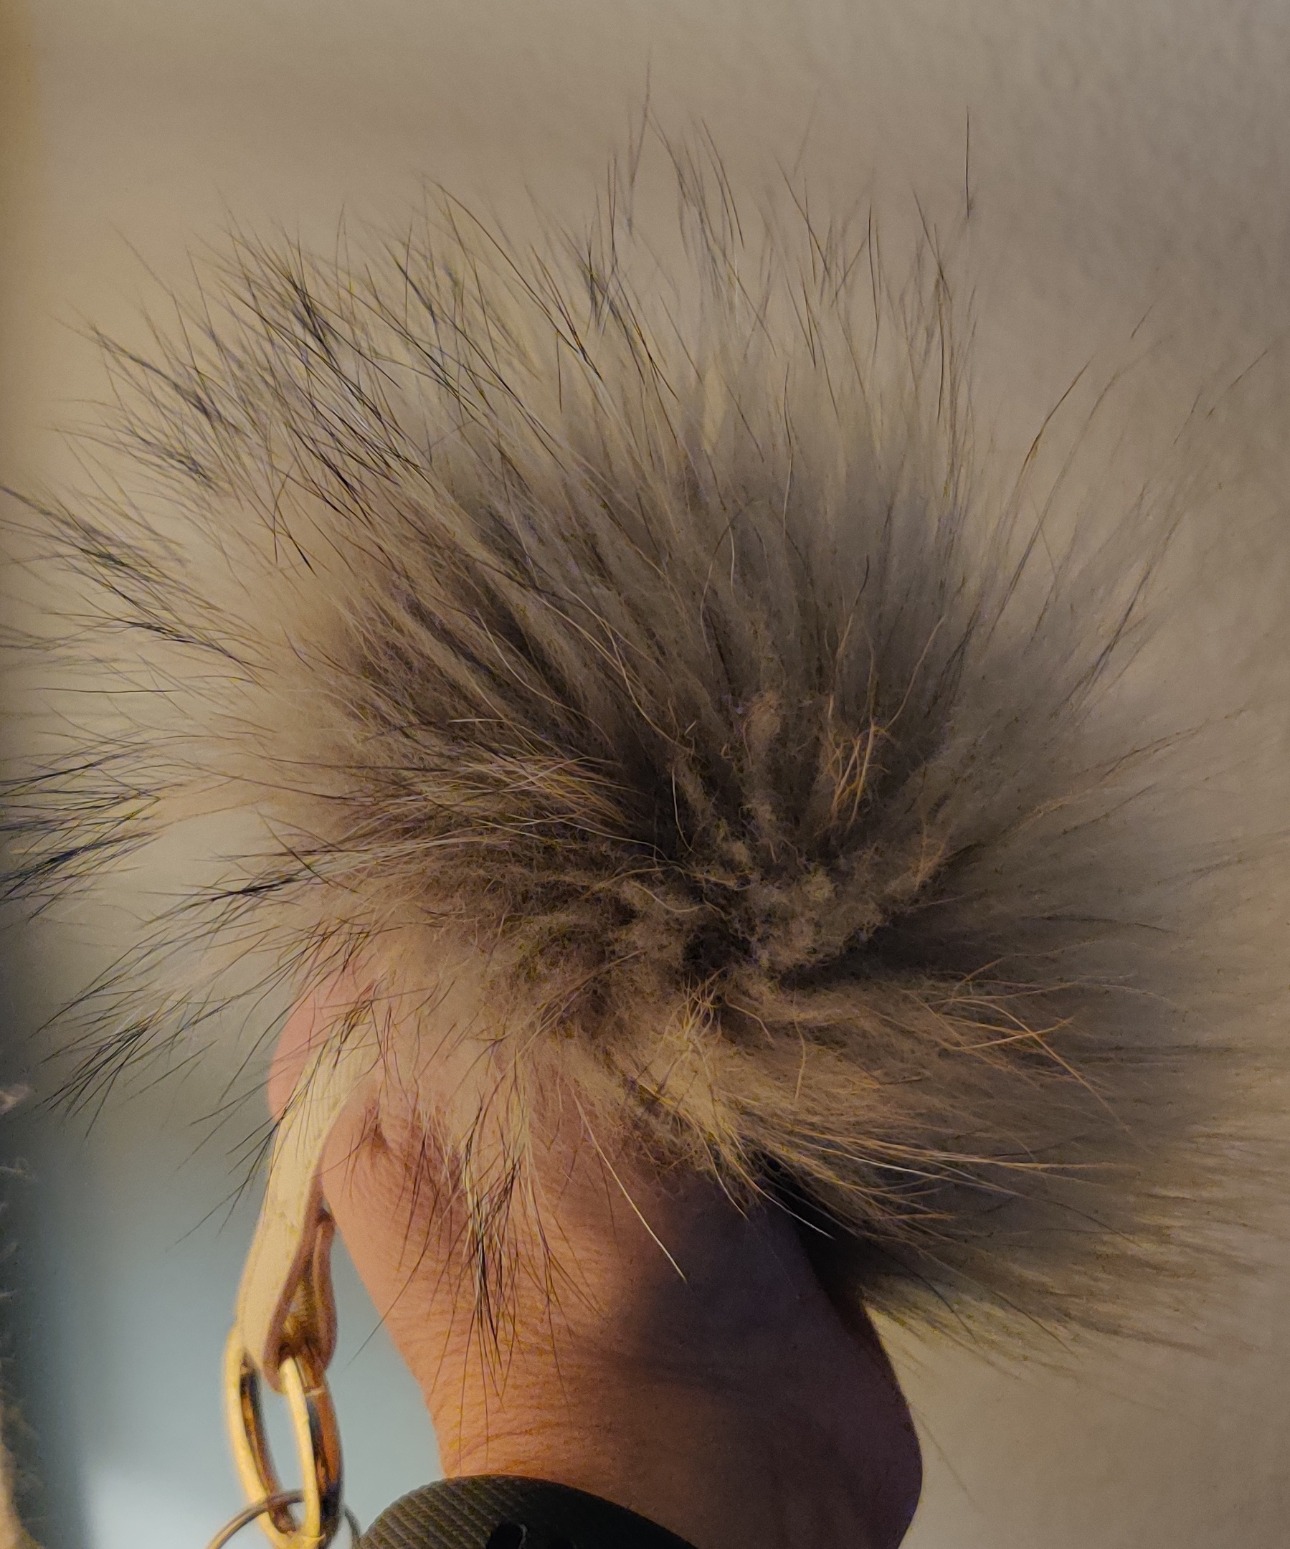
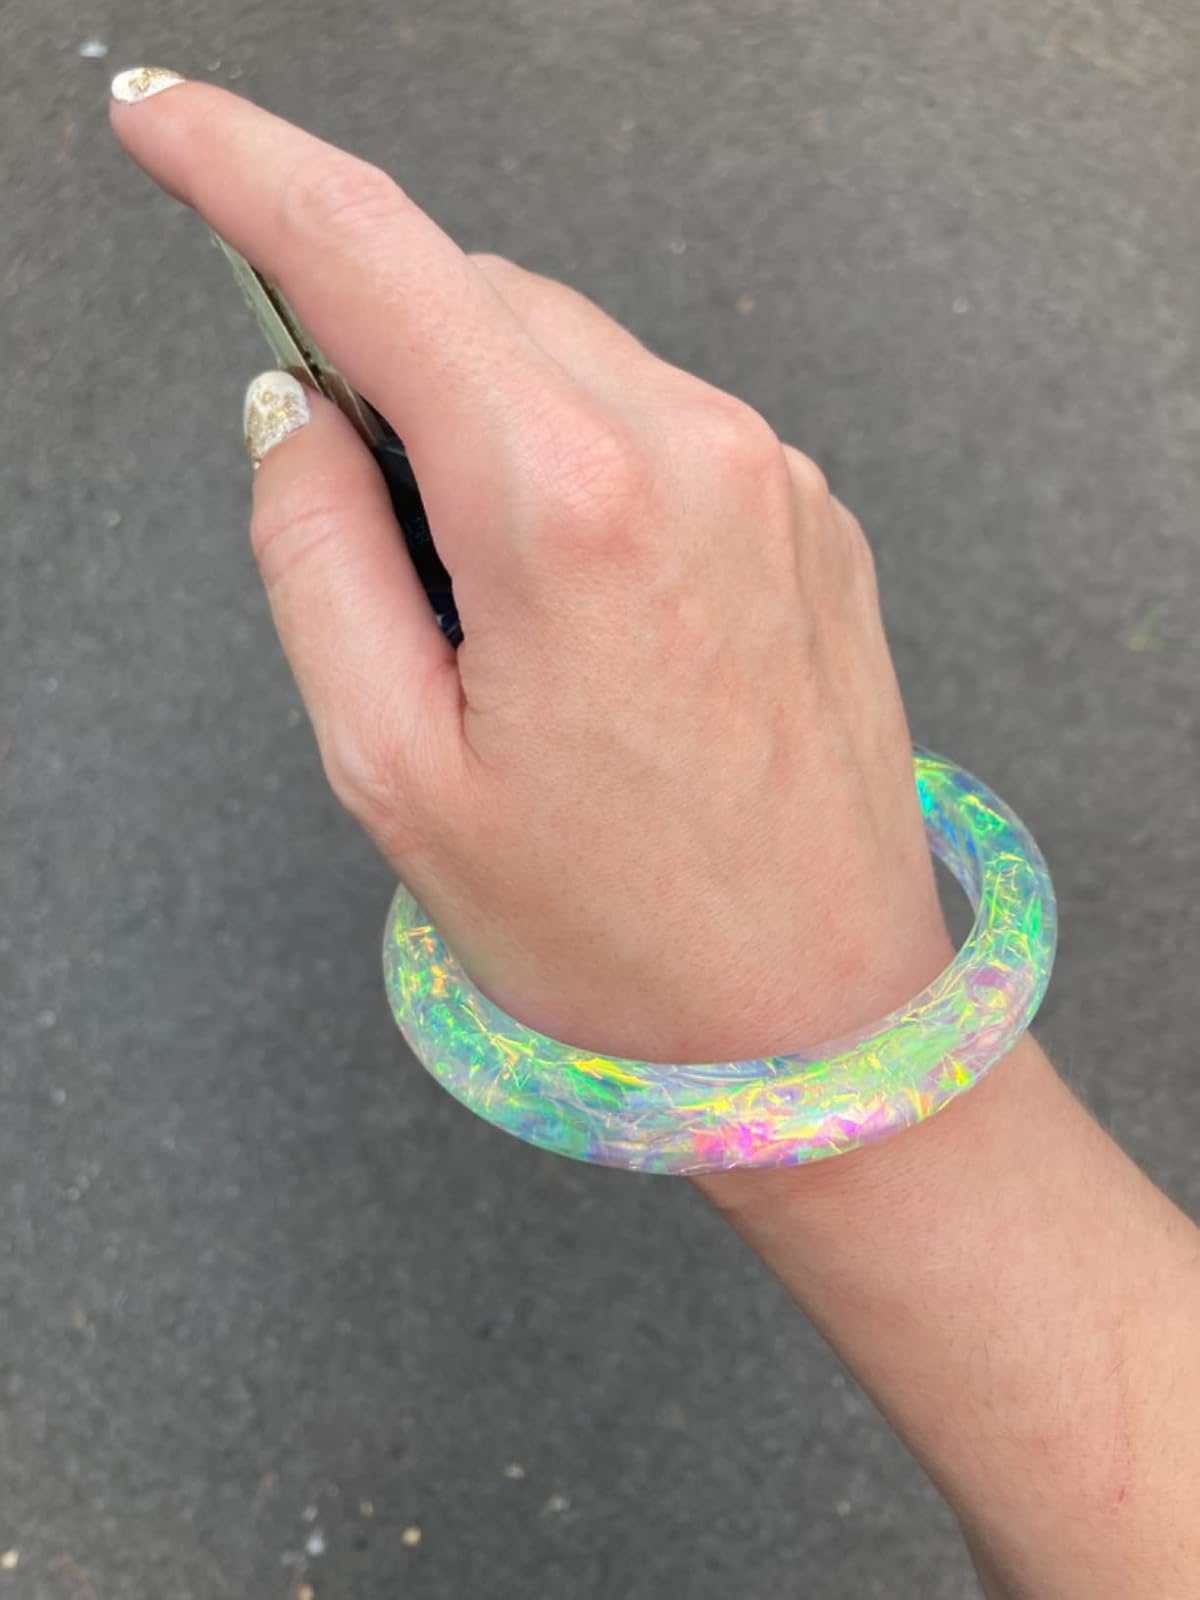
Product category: accessories_keychain
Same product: no